FK Željezničar Sarajevo

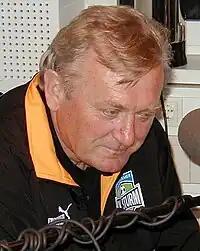
Club legend Ivica Osim reached 1984–85 UEFA Cup semi-finals as manager of Željezničar. Father of Amar Osim

In 1964, the Football Association of Yugoslavia found Željezničar guilty for match fixing. Alongside Željezničar, Hajduk Split and Trešnjevka were found guilty and were ejected from the First Yugoslav League. Among others, Željezničar players Ivica Osim and Mišo Smajlović were banned from football for one year, and executives from Željezničar including then club president Nusret Mahić were banned from football for life. After a month it was decided that the clubs will stay in the league but points will be deducted, six from Željezničar and five from Hajduk and Trešnjevka each.